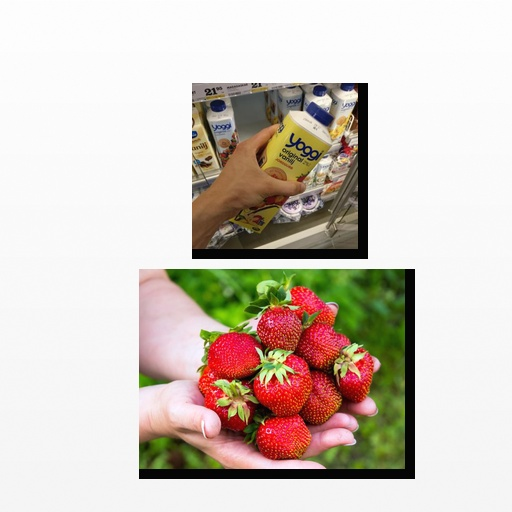
Food items: strawberry, strawberry_yoghurt